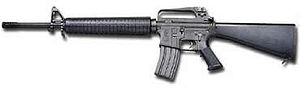
M16
M16A2
Oprindeligt designet af Eugene Stoner, ansat hos ArmaLite.